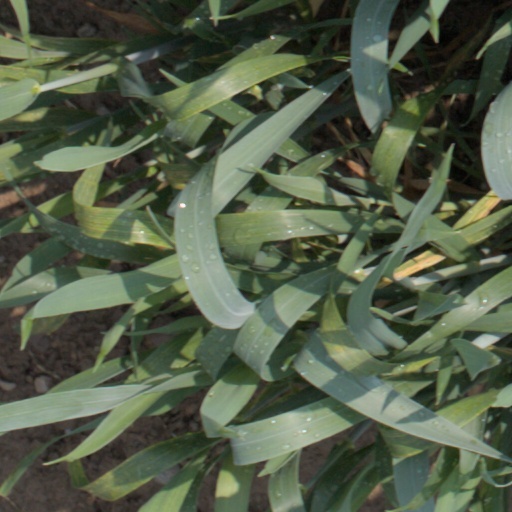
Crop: wheat